Rudenz Castle (Obwalden)

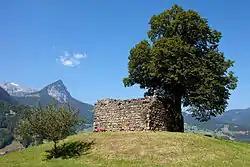
The ruins of Rudenz Castle

Rudenz Castle is a ruined castle atop a hill in the municipality of Giswil in the canton of Obwalden in Switzerland. The castle and surroundings are a Swiss heritage site of national significance.